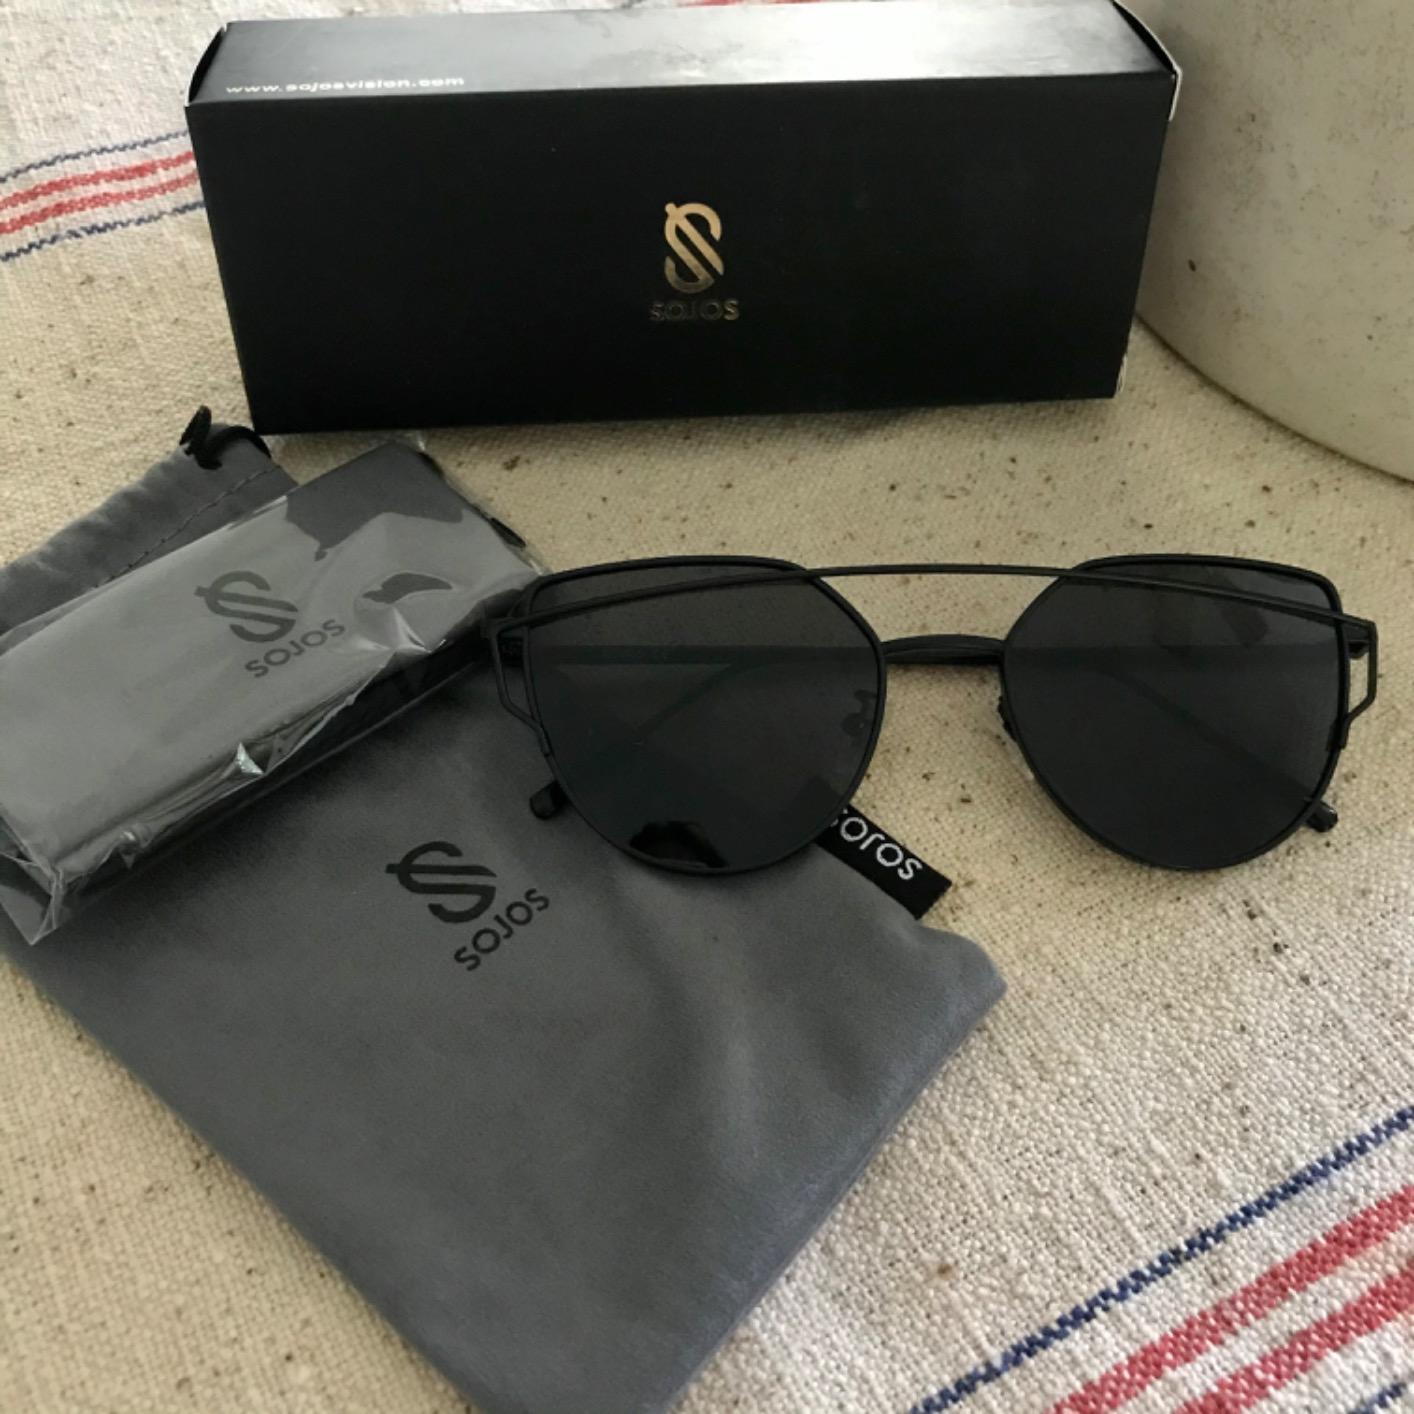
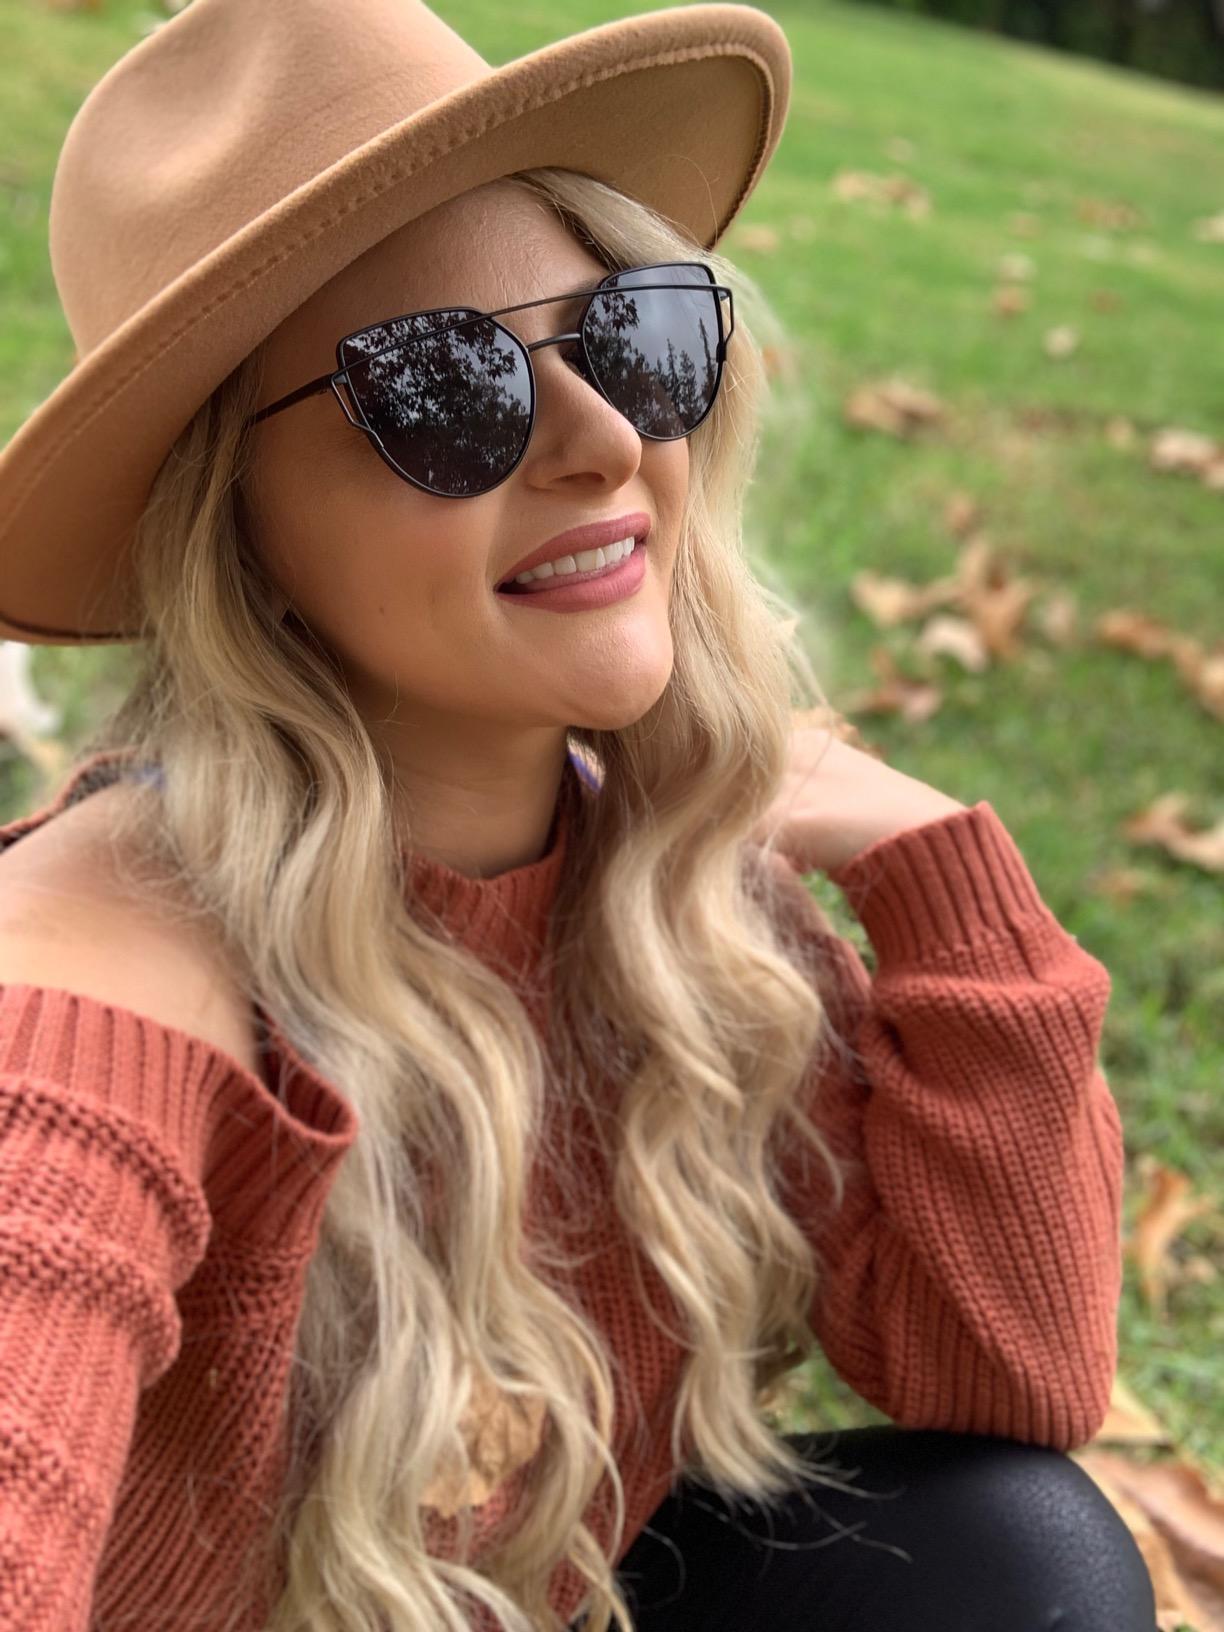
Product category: accessories_sunglasses
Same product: yes